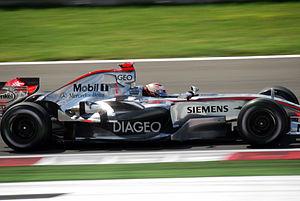
Le Grand Prix de Turquie 2006 est la 764ᵉ course de Formule 1 courue depuis 1950 et la quatorzième épreuve du championnat 2006 courue sur le circuit d'Istanbul Park à Istanbul, le 27 août 2006. Il a été remporté par le Brésilien Felipe Massa qui avait signé la veille sa première pole position.
Kimi-Matias Räikkönen, né le 17 octobre 1979 à Espoo en Finlande, est un pilote automobile finlandais, champion du monde de Formule 1 en 2007. Les médias l'ont surnommé Iceman en raison de sa capacité à conserver son sang-froid en toutes circonstances ainsi que son tempérament assez réservé.